Hildebrand Veckinchusen

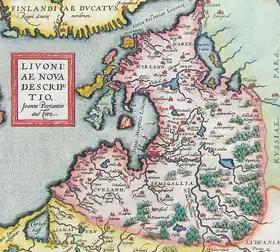
Historical map of Livonia.

Hildebrand Veckinchusen (born around 1370, probably in Westphalia; died July 1426 in Lübeck) was a merchant living in Bruges (thrn under the Burgundian State) at the time of the Hanseatic League. In addition to the fact that Hildebrand and his brother Sivert were among the most respected Hanseatic merchants of their time, Veckinchusen is of outstanding importance for research into the business practices and lives of merchants in the late Middle Ages due to the survival of more than 500 letters and ten trade books.